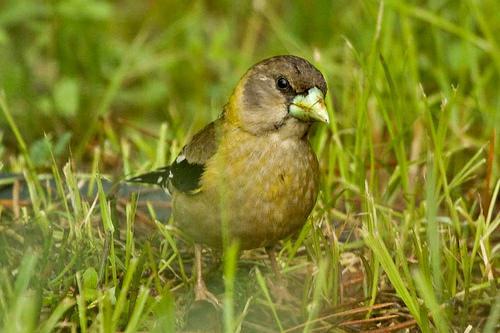
A photo of a evening grosbeak